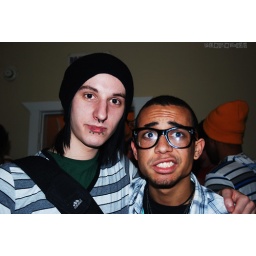
all the girls standing in the line for the bathroom 195